Jabiru J230

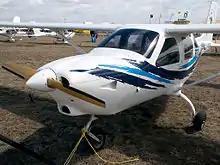
Jabiru J230

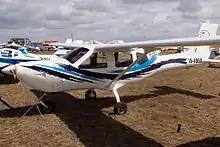
Jabiru J230

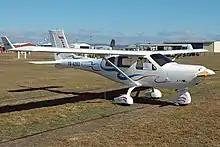
Jabiru J230

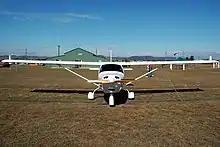
Jabiru J230

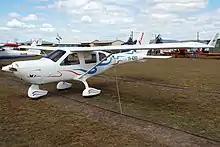
Jabiru J230

The J230 is a two-seat development of the four-seat Jabiru J430, optimized for the US light-sport category, which is restricted to two seats. The J230 uses the same wings and fuselage as the J430, but deletes the back seats, leaving a large baggage compartment. While the J430 has a gross weight of , the J230 is restricted to a gross weight of .